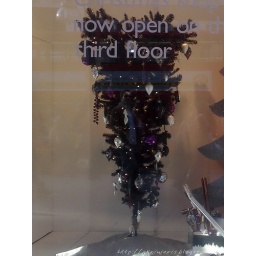
Christmas tree up-side-down in a shop window at Oxford street, London, UK. In October...